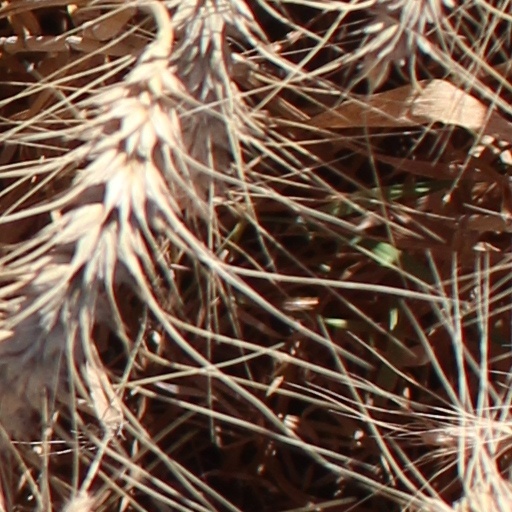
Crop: wheat